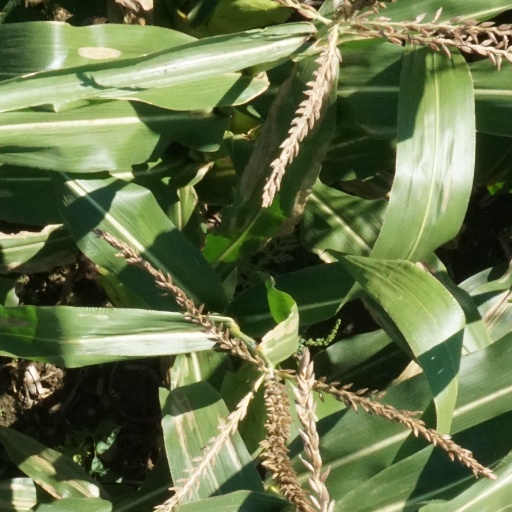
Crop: maize; corn